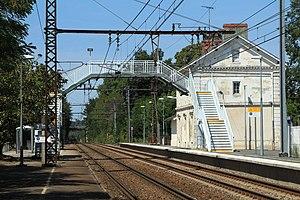
La gare de Saint-Aigulin - La Roche-Chalais est une gare ferroviaire française de la commune de Saint-Aigulin, dans le département de la Charente-Maritime, en région Nouvelle-Aquitaine.